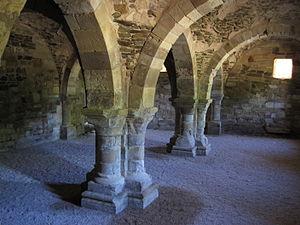
L’abbaye de Moreruela est une ancienne abbaye, d'abord bénédictine ; en 1132, elle devient la première abbaye cistercienne de la péninsule ibérique. Ses ruines sont situées dans la commune de Granja de Moreruela dans la province de Zamora.